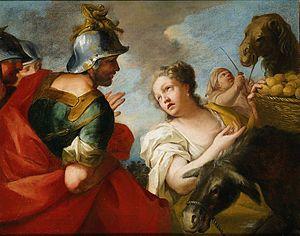
Dans la Bible, Abigaïl est la femme de Nabal, un riche marchand. Elle devint l'épouse de David après la mort de Nabal. Elle fut la mère d'un des fils de David.
Antonio Molinari est un peintre baroque de l'école vénitienne.
Abigaëlle est un prénom féminin.